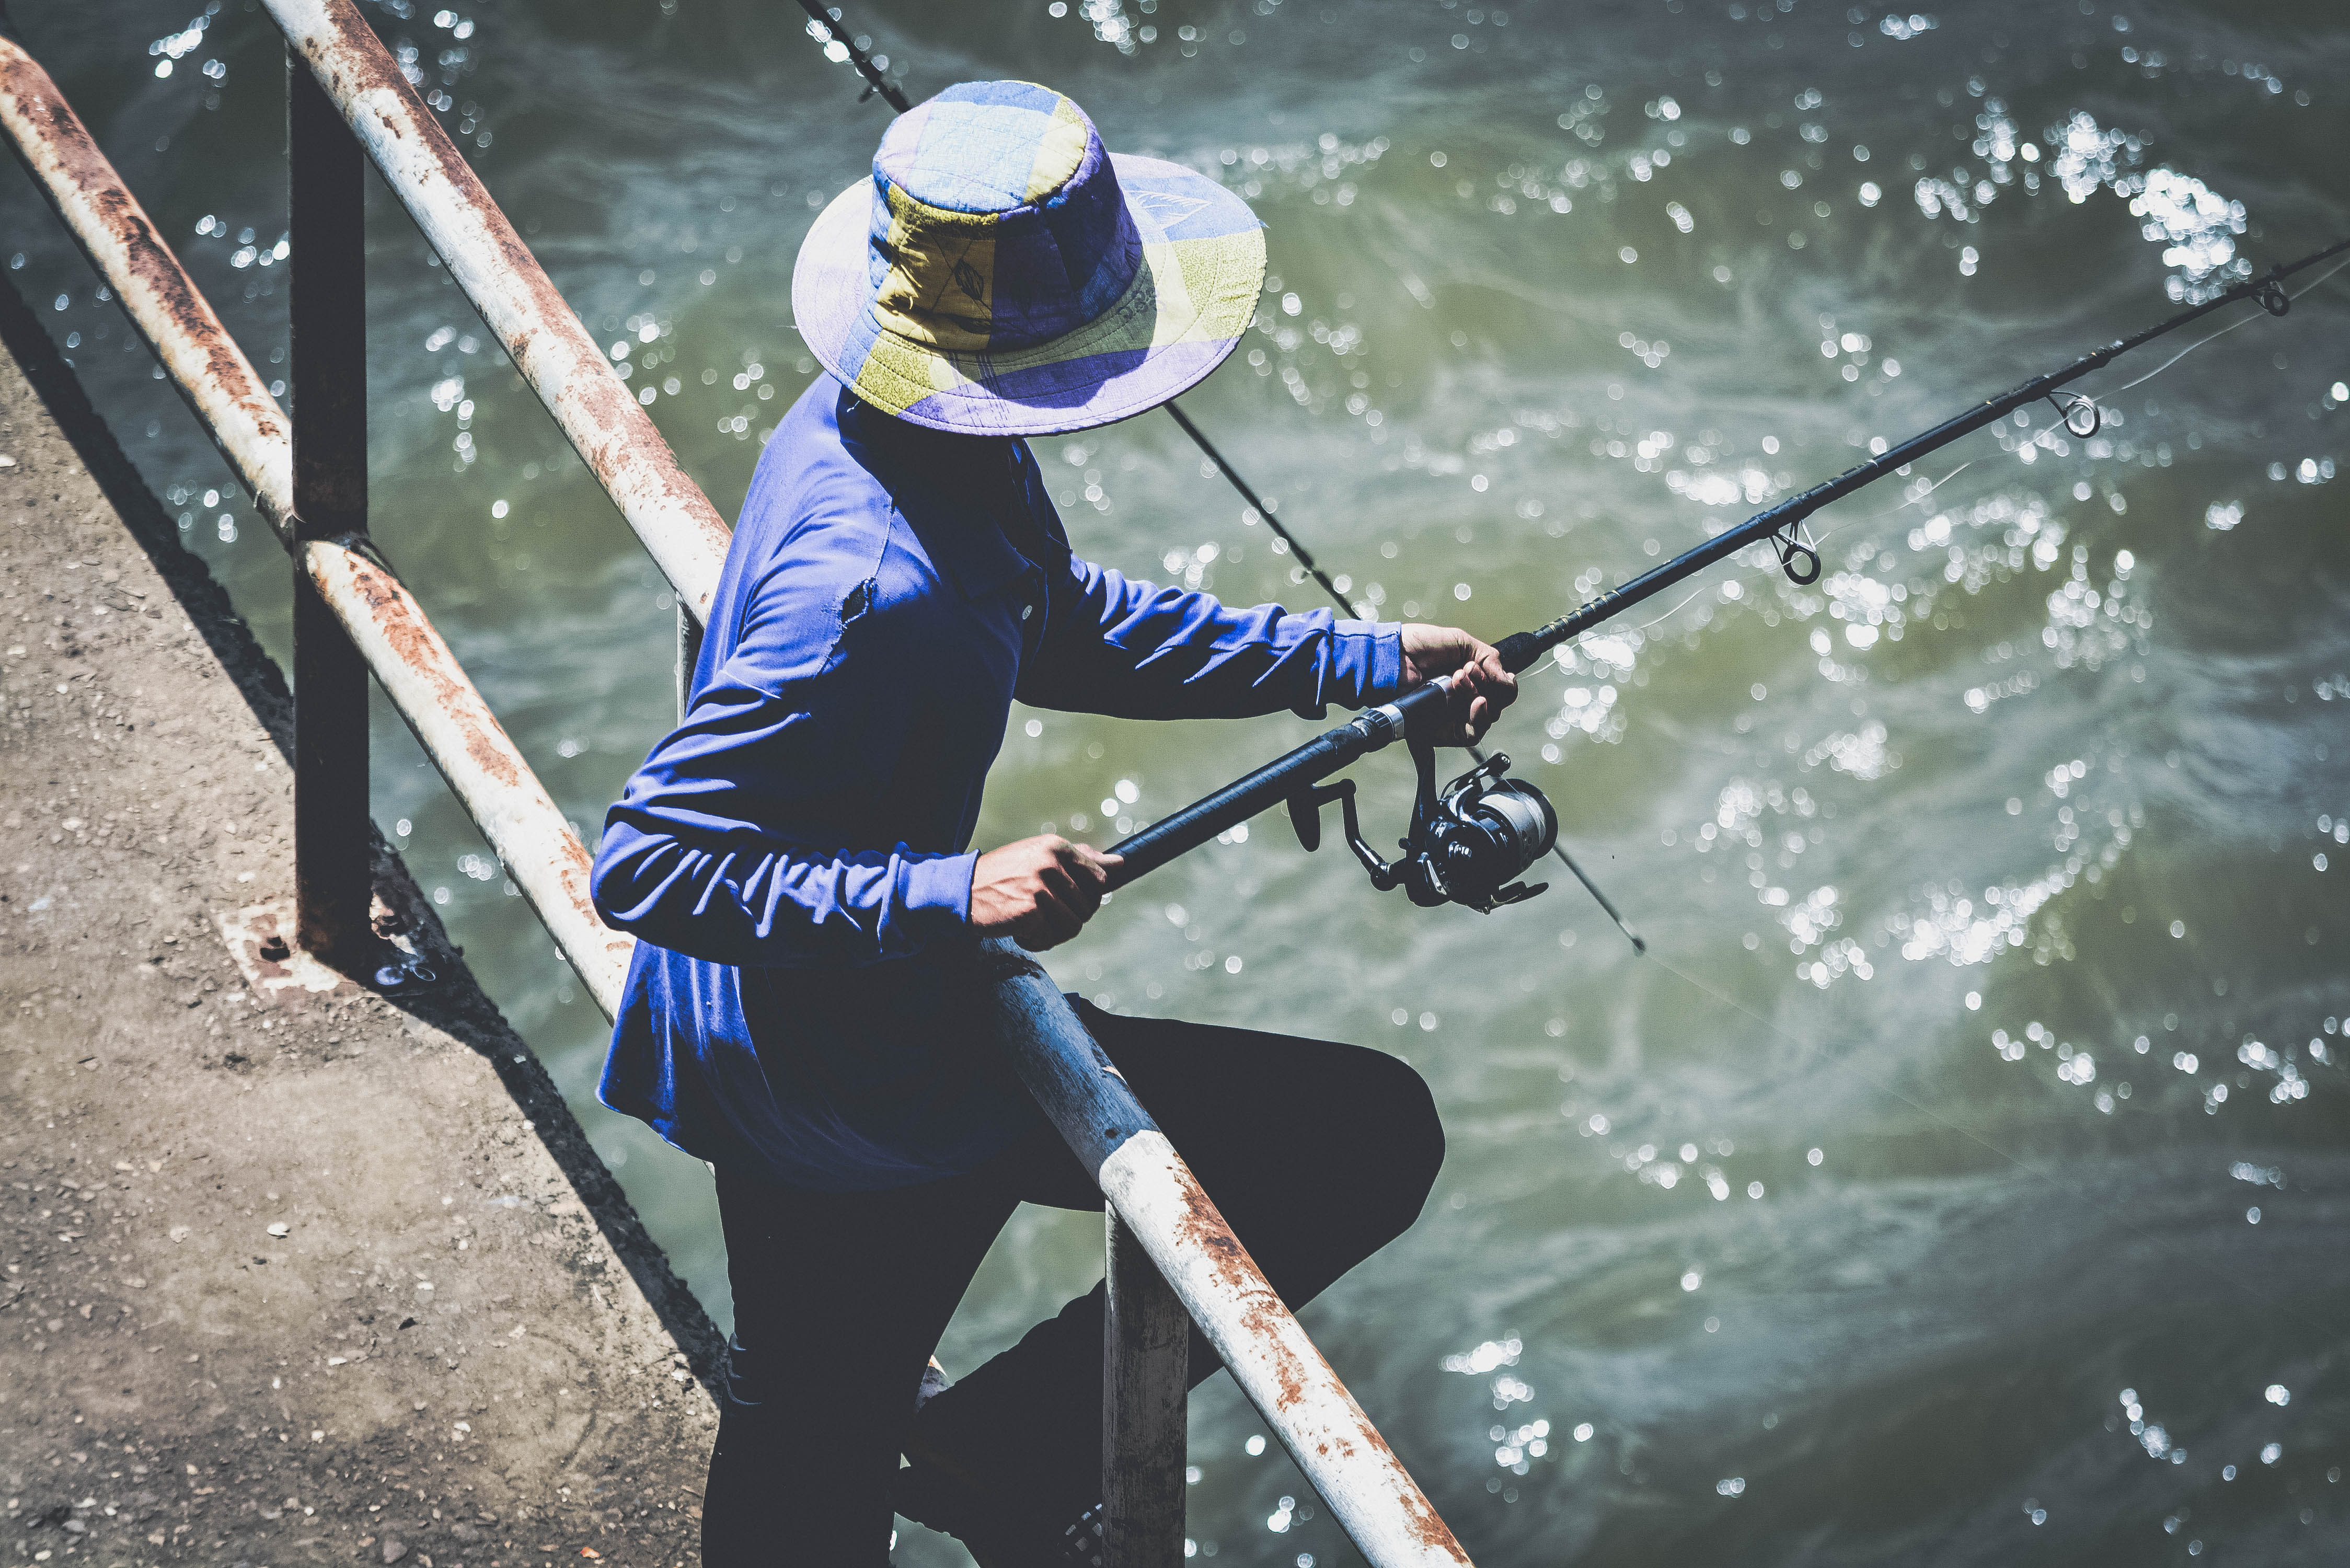
man, water, person, river, recreation, railing, vehicle, fishing, fisherman, extreme sport, fishing rod, outdoors, sports, boating, canoeing, canoe slalom